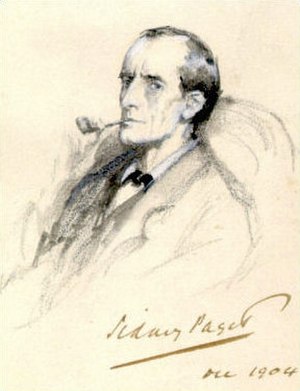
Sherlock Holmes
Sherlock Holmes, tegnet af Sidney Paget.
Sherlock Holmes er en fiktiv mesterdetektiv skabt af den skotske forfatter Sir Arthur Conan Doyle. Sherlock Holmes er den første store kriminalromansdetektiv, og han vandt stor popularitet i samtiden.